Market anarchism

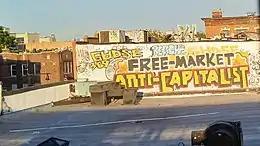
Graffiti reading "Free-market anti-capitalist"

Market anarchism is the branch of anarchism that advocates a free-market economic system based on voluntary interactions without the involvement of the state; a form of individualist anarchism.